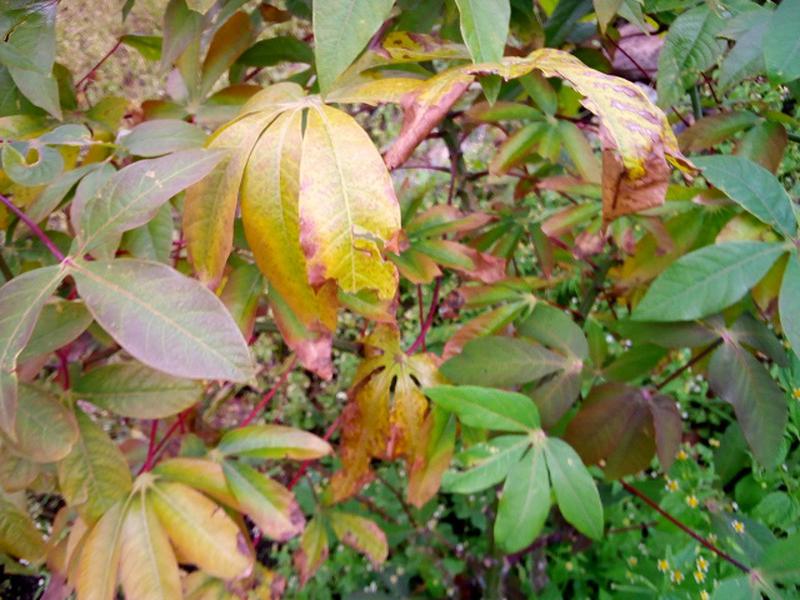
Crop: cassava
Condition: healthy